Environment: real
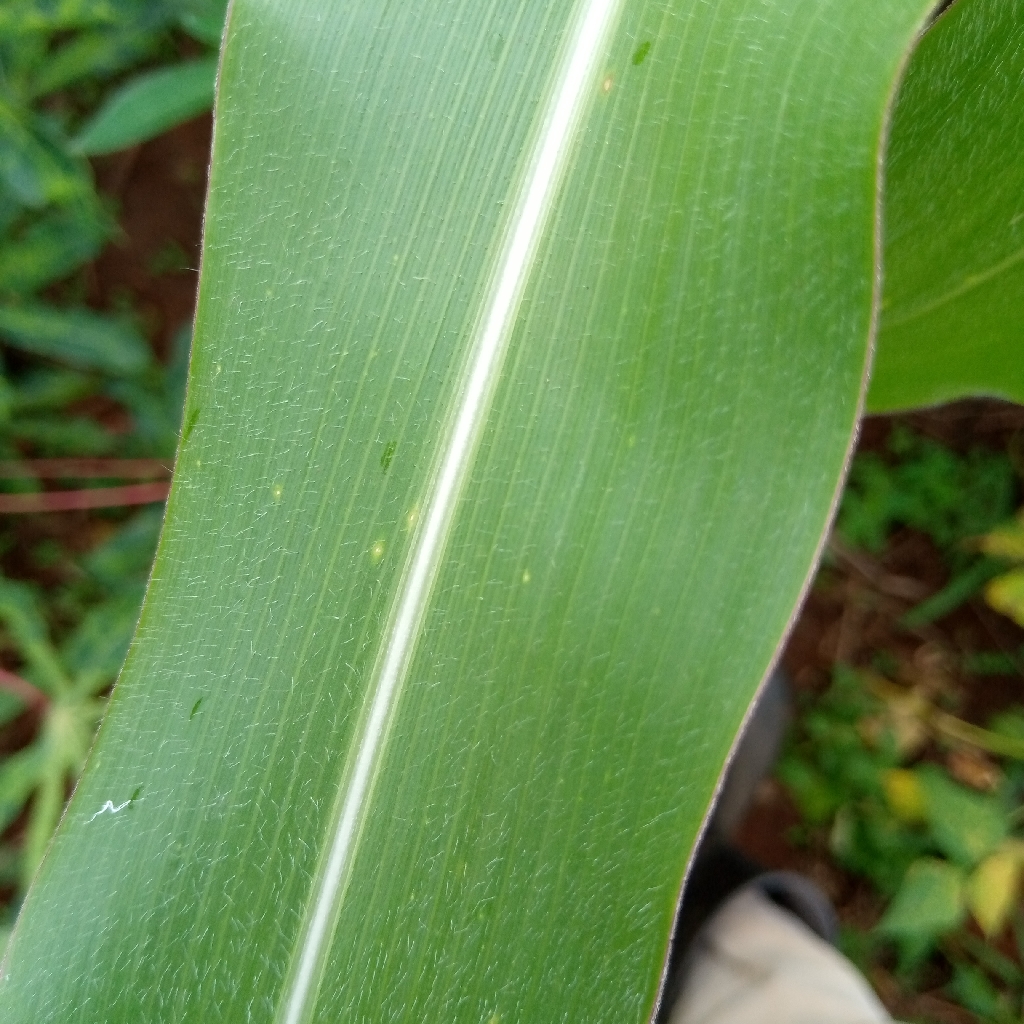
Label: healthy